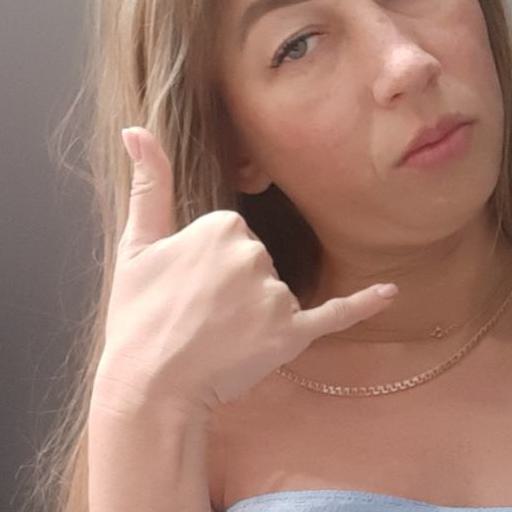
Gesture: call